Question: Please indicate a possible affordance area of the jump_skateboard that can be used for jumping
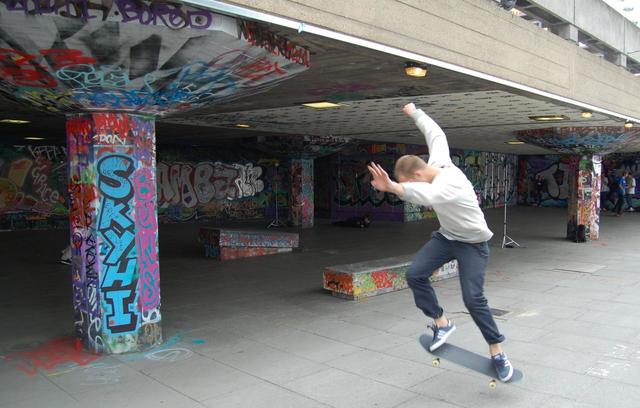
Answer: [416, 328, 530, 386]